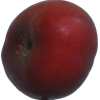
Label: nectarine_flat